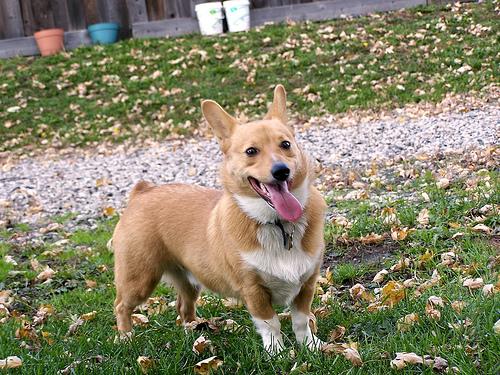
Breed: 205-n000029-Pembroke